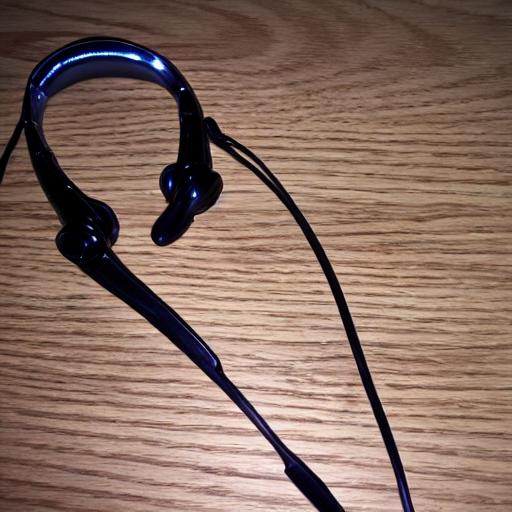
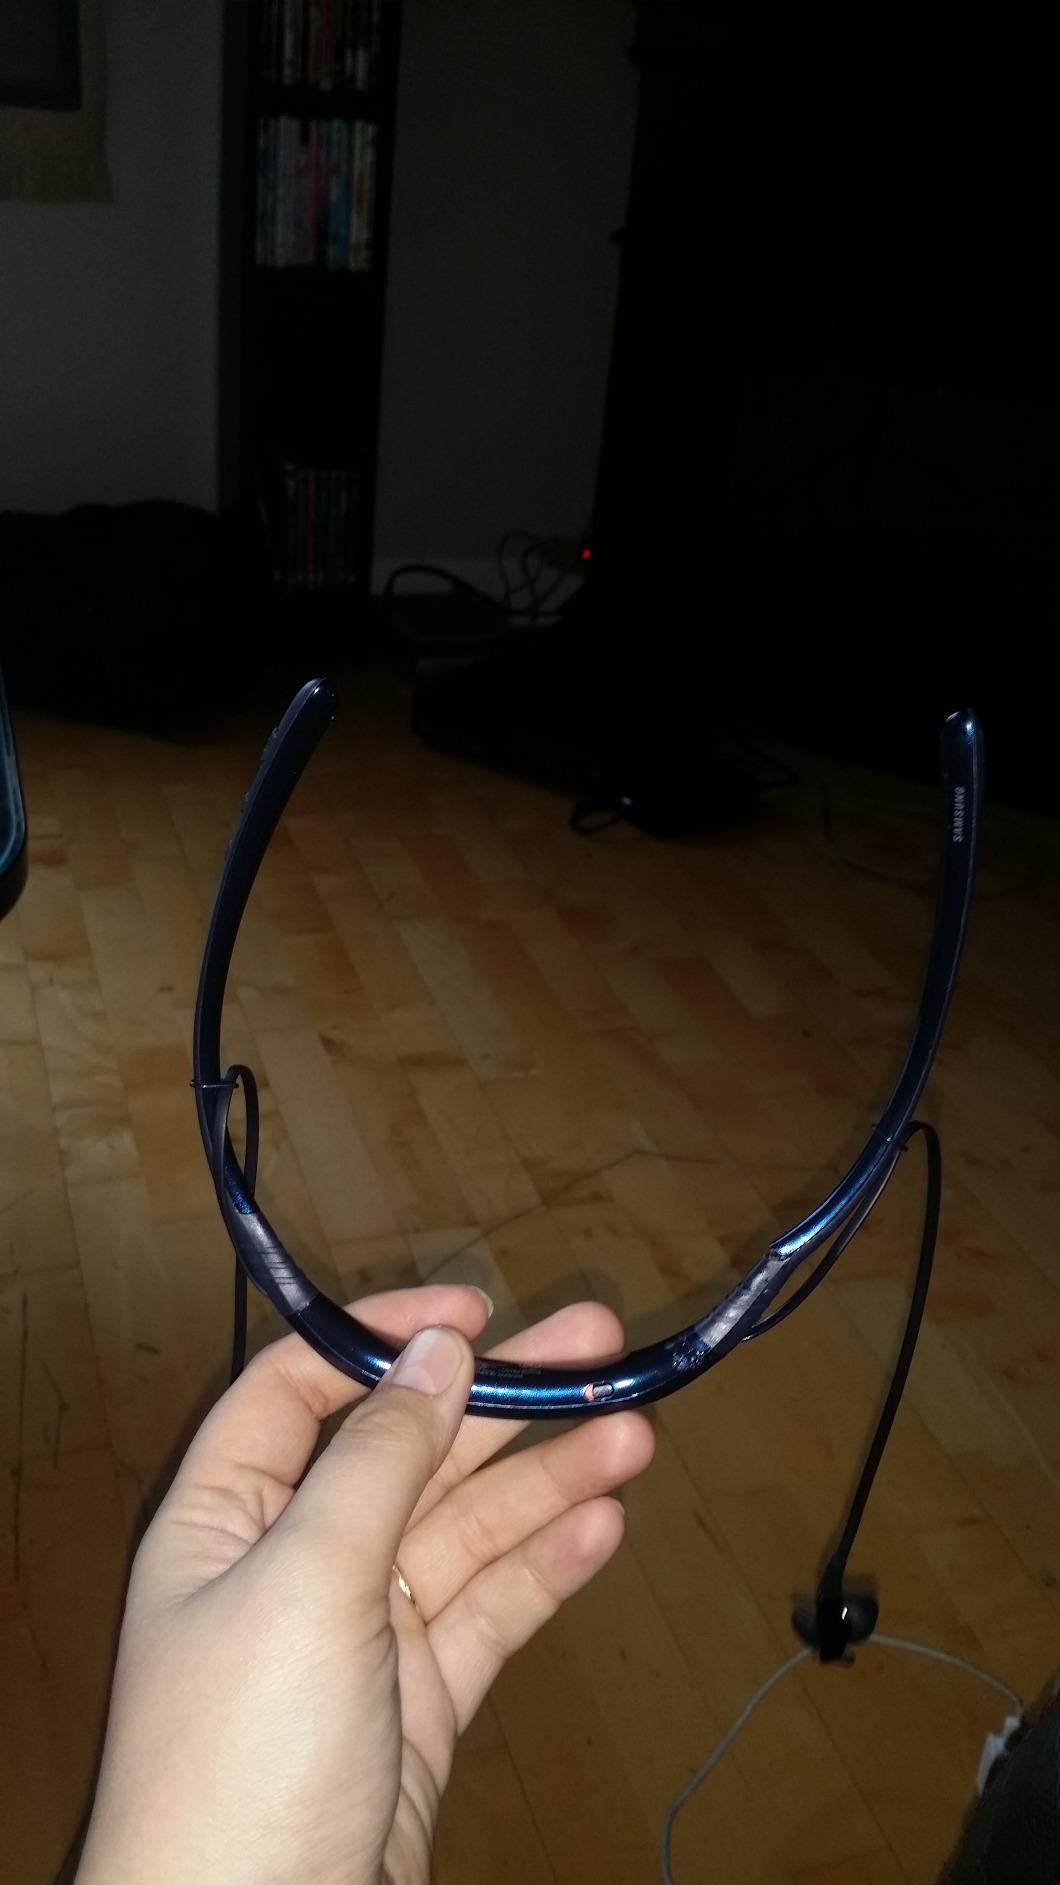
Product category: headphones
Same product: no